Kea

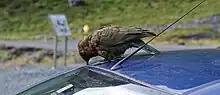
Kea damaging a parked car

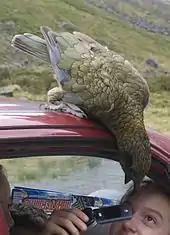
Kea investigating tourists

Kea, which are social, have been found to have a level of high cognitive ability, with the capacity to solve complex tasks. This curiosity and urge to explore and investigate makes this bird both a pest for residents and an attraction for tourists. In 2017 the kea was voted New Zealand Bird of the Year in a campaign to raise awareness about the country's endangered wildlife.